Shinola (retail company)

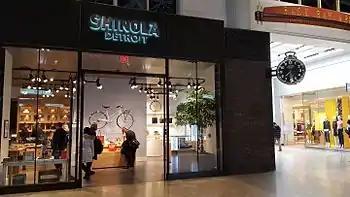
The Shinola retail location at The Shops at Prudential Center in Boston, Massachusetts.

Shinola began by producing watches with quartz analog movements. The company's first watch was released in March 2013. Produced in an edition of 2,500 and available in two sizes, The Runwell Limited Edition 47mm sold out in one week, with the last 40mm watch selling out in under two weeks. The watches were priced at $550, with approximately 35% of the sales coming from Michigan.